King Cobra (ride)

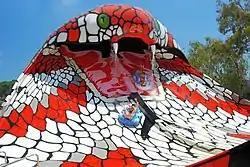

American Coaster Enthusiasts announced on February 10, 2012, that Six Flags Great Adventure's Hurricane Harbor had a big announcement for the 2012 season on February 13. On the morning of February 13, 2012, Six Flags Hurricane Harbor: New Jersey announced "King Cobra" for the 2012 season. "King Cobra" is marketed as the first ride of its kind in the United States, when the water ride opened on July 24, 2012. King Cobra was built instead of the drop boxes originally proposed to be added to the park's existing water slides at "The Falls". It closed in 2017, and was removed in 2018.